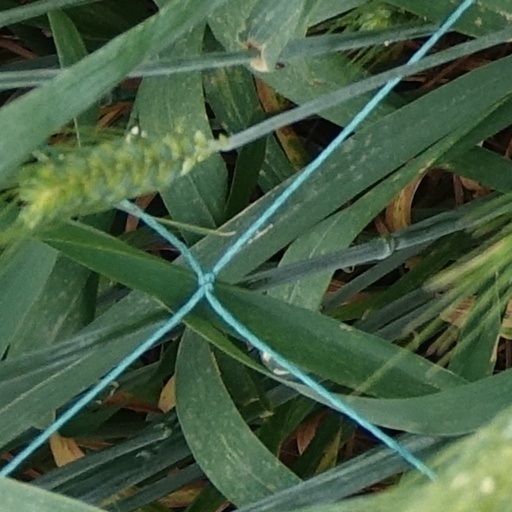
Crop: wheat